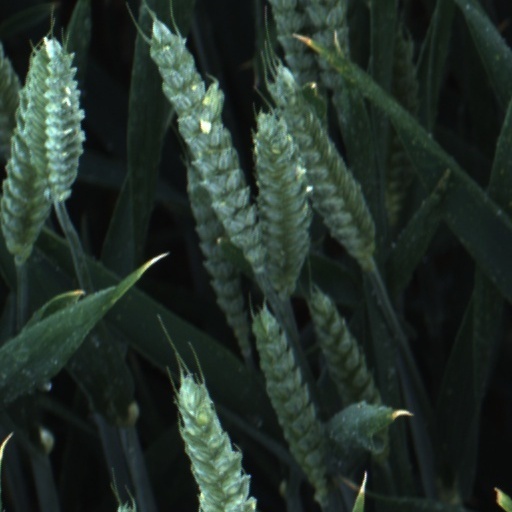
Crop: wheat